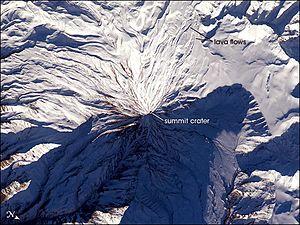
Le mont Damāvand est le sommet volcanique semi-actif le plus élevé de l'Iran. Culminant à 5 610 m, il est situé dans la chaîne de l'Elbourz, à 66 kilomètres au nord-est de Téhéran. La montagne est également connue sous le nom de Donbavand. Le sommet est situé à proximité de la côte sud de la mer Caspienne, dans le département d'Amol, province du Mazandéran. La dernière éruption de ce volcan remonte à plus de 7 300 ans. La ville la plus proche est Rineh, au sud de la montagne.